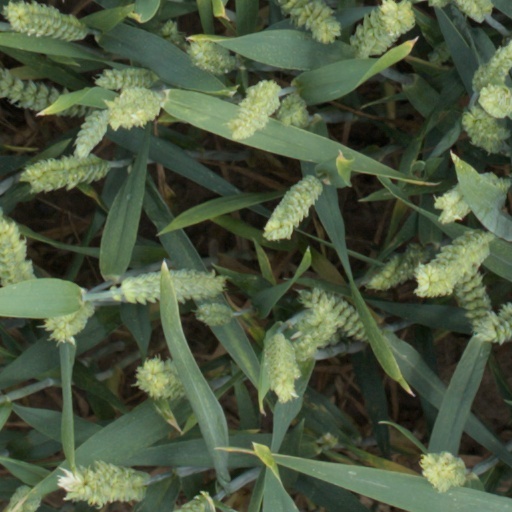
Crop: wheat